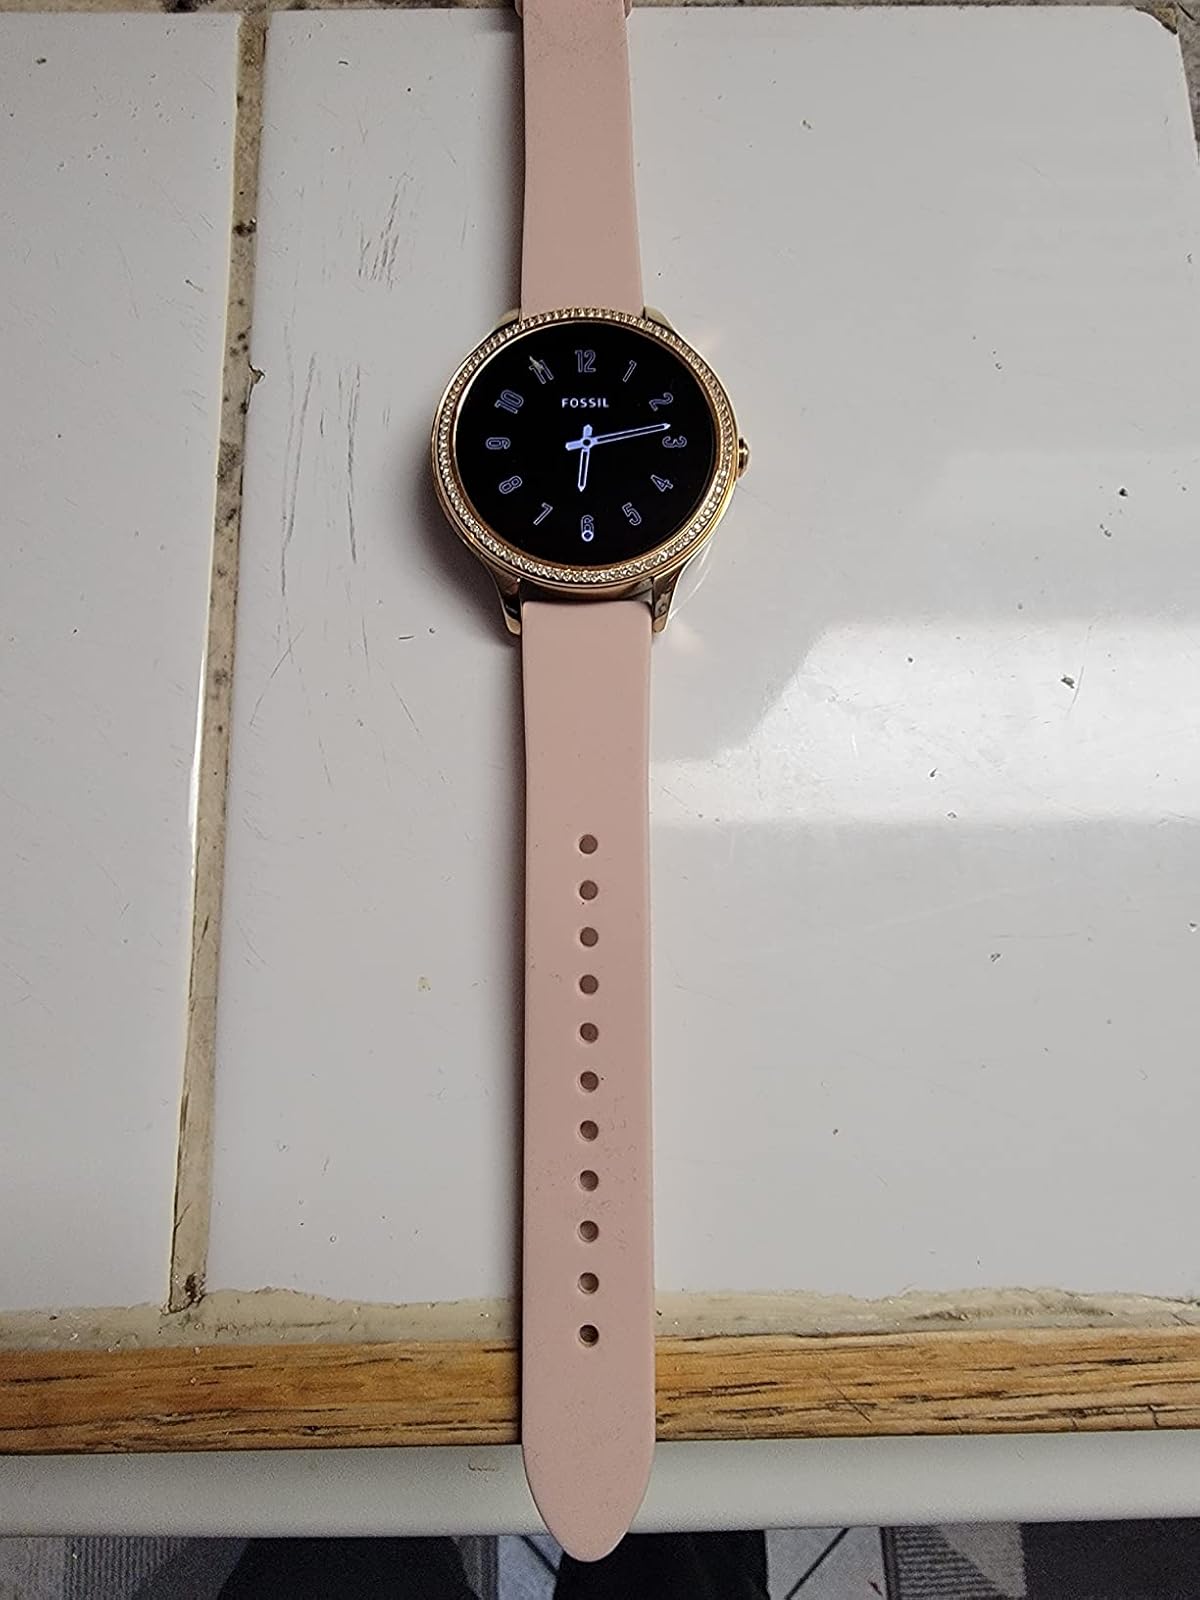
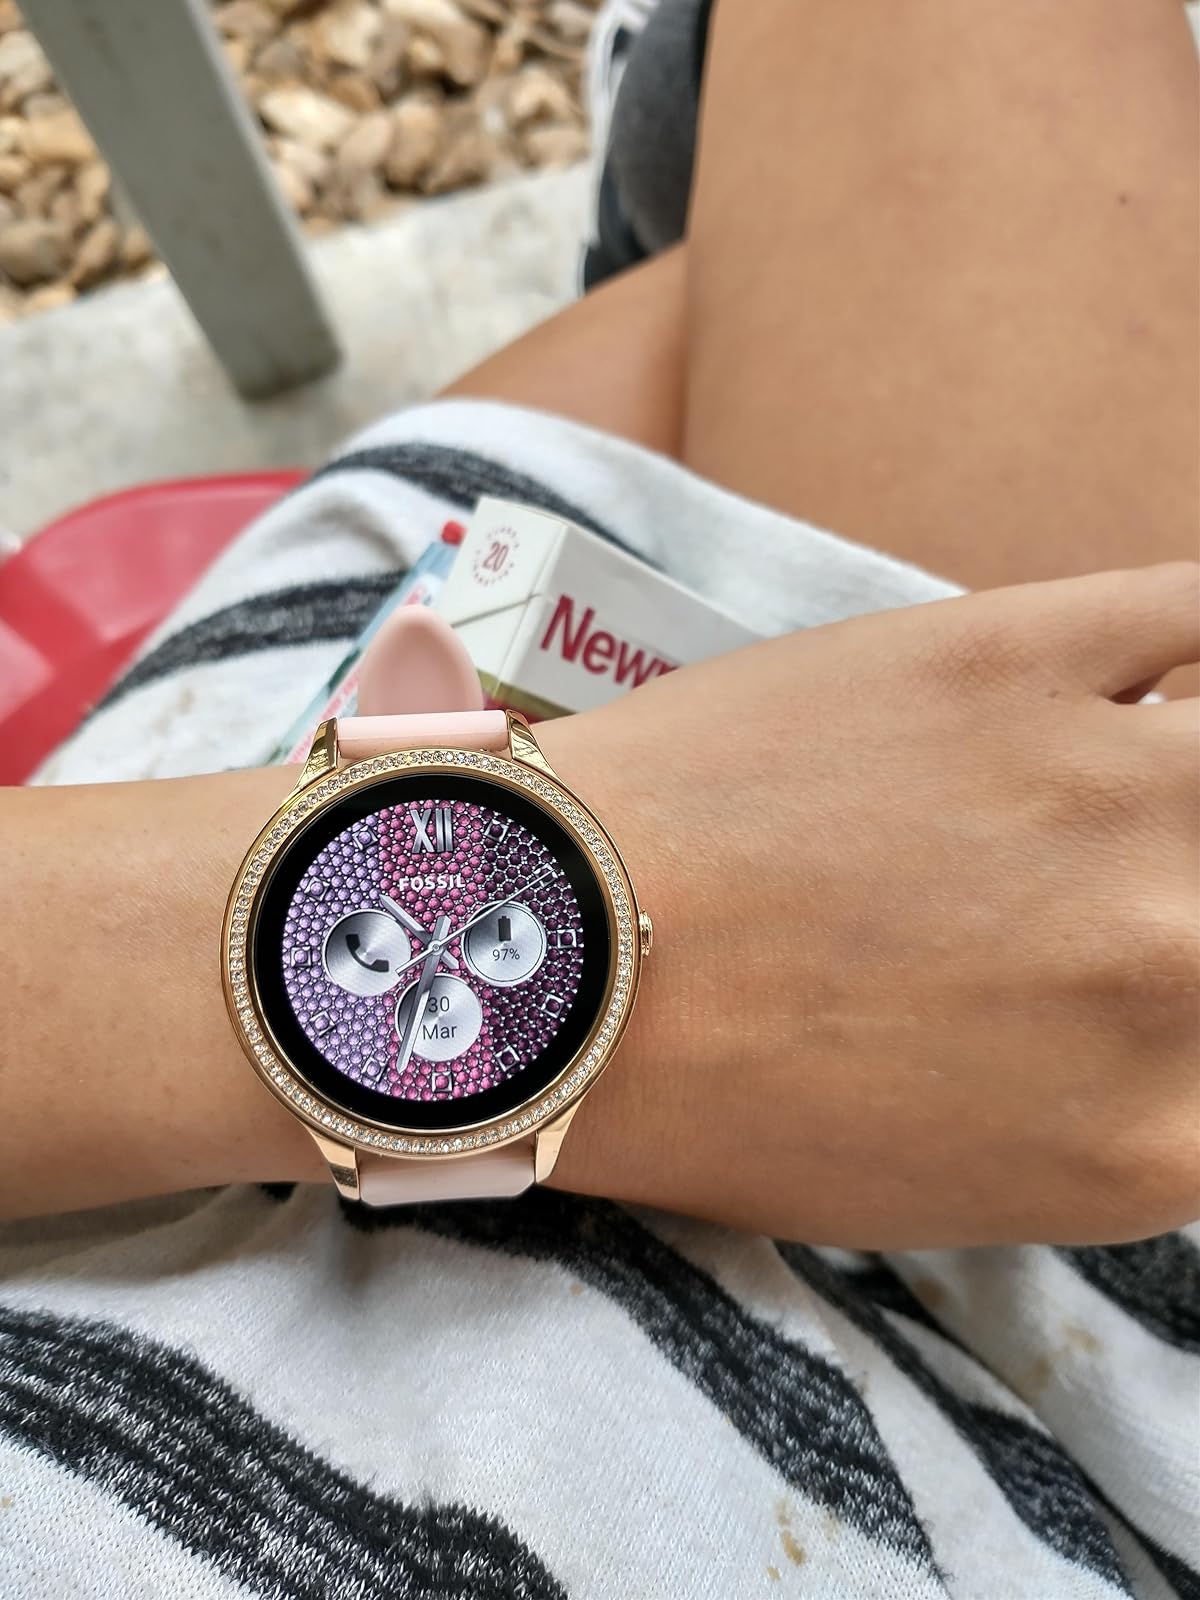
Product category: smartwatch
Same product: yes